Karma Paljor

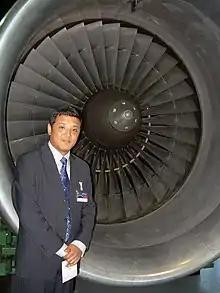
Karma Paljor in 2006

Karma Paljor is an Indian journalist and television news anchor. His career as a media professional began in 2001 and since then he's been associated with some famous news channel and last channel he was with is CNN-News18. He has received several awards for his role as a reporter and for his coverage of natural disasters since then. He co-founded Atvi Infotainment, a content creation company in 2018. The business verticals include "EastMojo" and Atvi Studios.